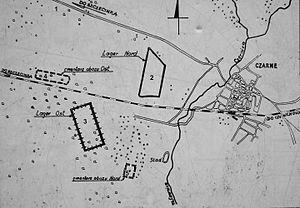
Le Stalag II-B est un camp de prisonniers de guerre de la Seconde Guerre mondiale, situé à 2,4 km à l'est du village d'Hammerstein dans la province de Poméranie. Il est parfois désigné sous l'appellation de Stalag II-B Hammerstein.